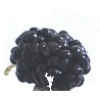
Label: Mulberry 1